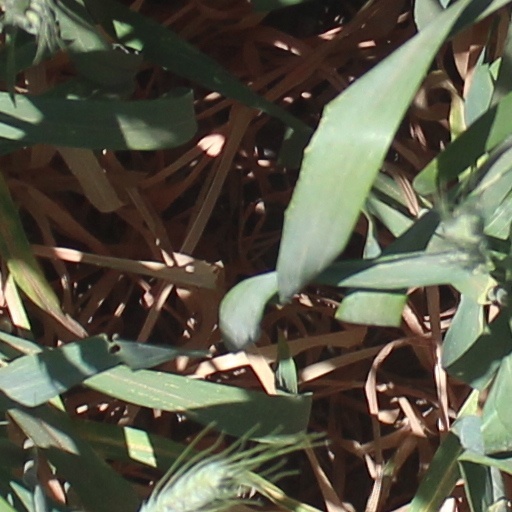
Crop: wheat